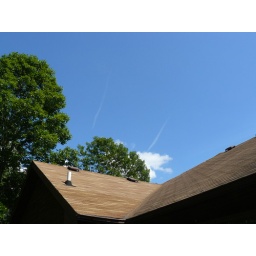
The roof of the farm with the sky over it. I took these from the back deck.